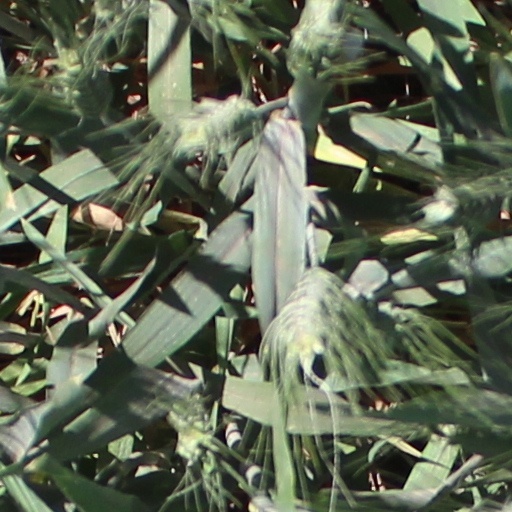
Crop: wheat